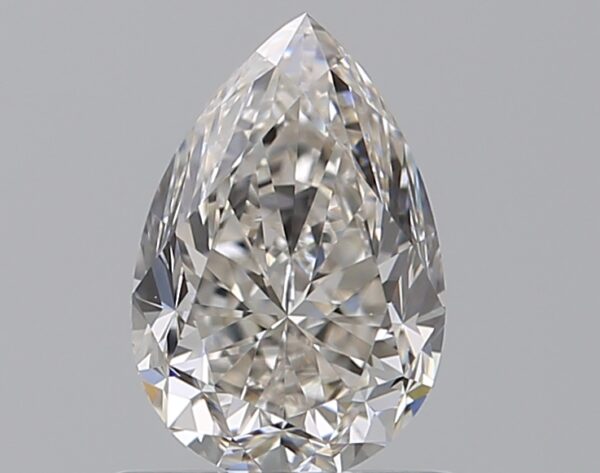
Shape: pear
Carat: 0.91
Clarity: VVS1
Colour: I
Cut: FG
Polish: EX
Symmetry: EX
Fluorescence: N
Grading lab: GIA
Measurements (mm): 7.62 x 5.1 x 3.57